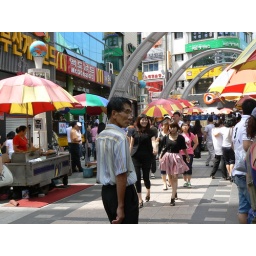
Busan street - man and girl in pink skirt